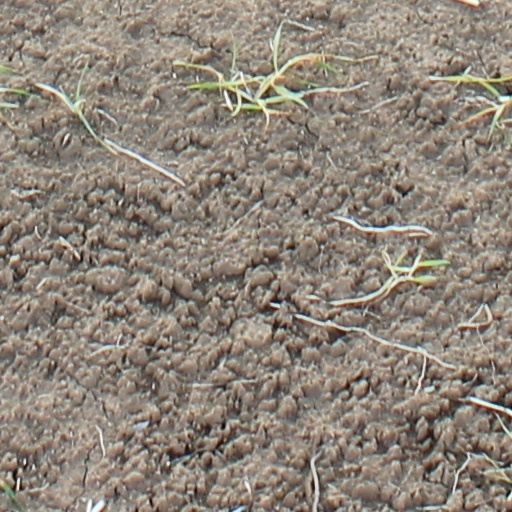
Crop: wheat